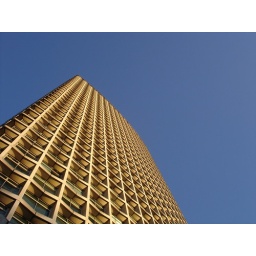
center point in blue sky